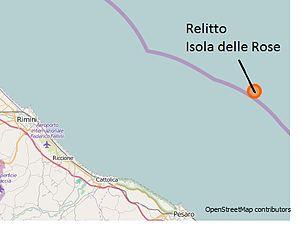
Pendant une courte période, la République espérantiste de l'Île de la Rose ou Esperantista respubliko de la Insulo de la Rozoj a existé en tant que micronation proche de la côte de la province italienne de Forlì, dans l'Adriatique.